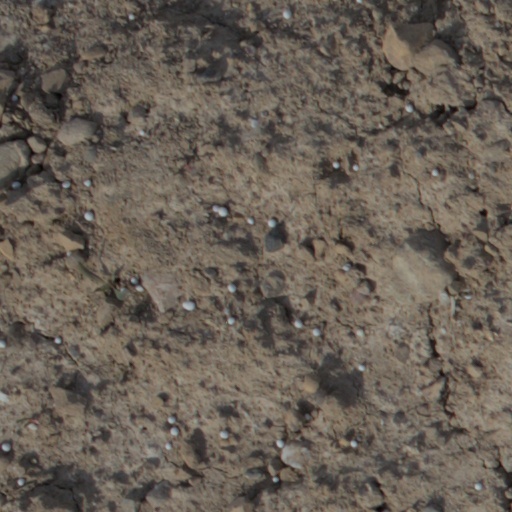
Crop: wheat